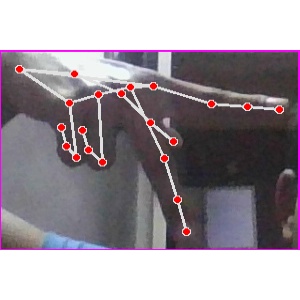
अक्षर: प